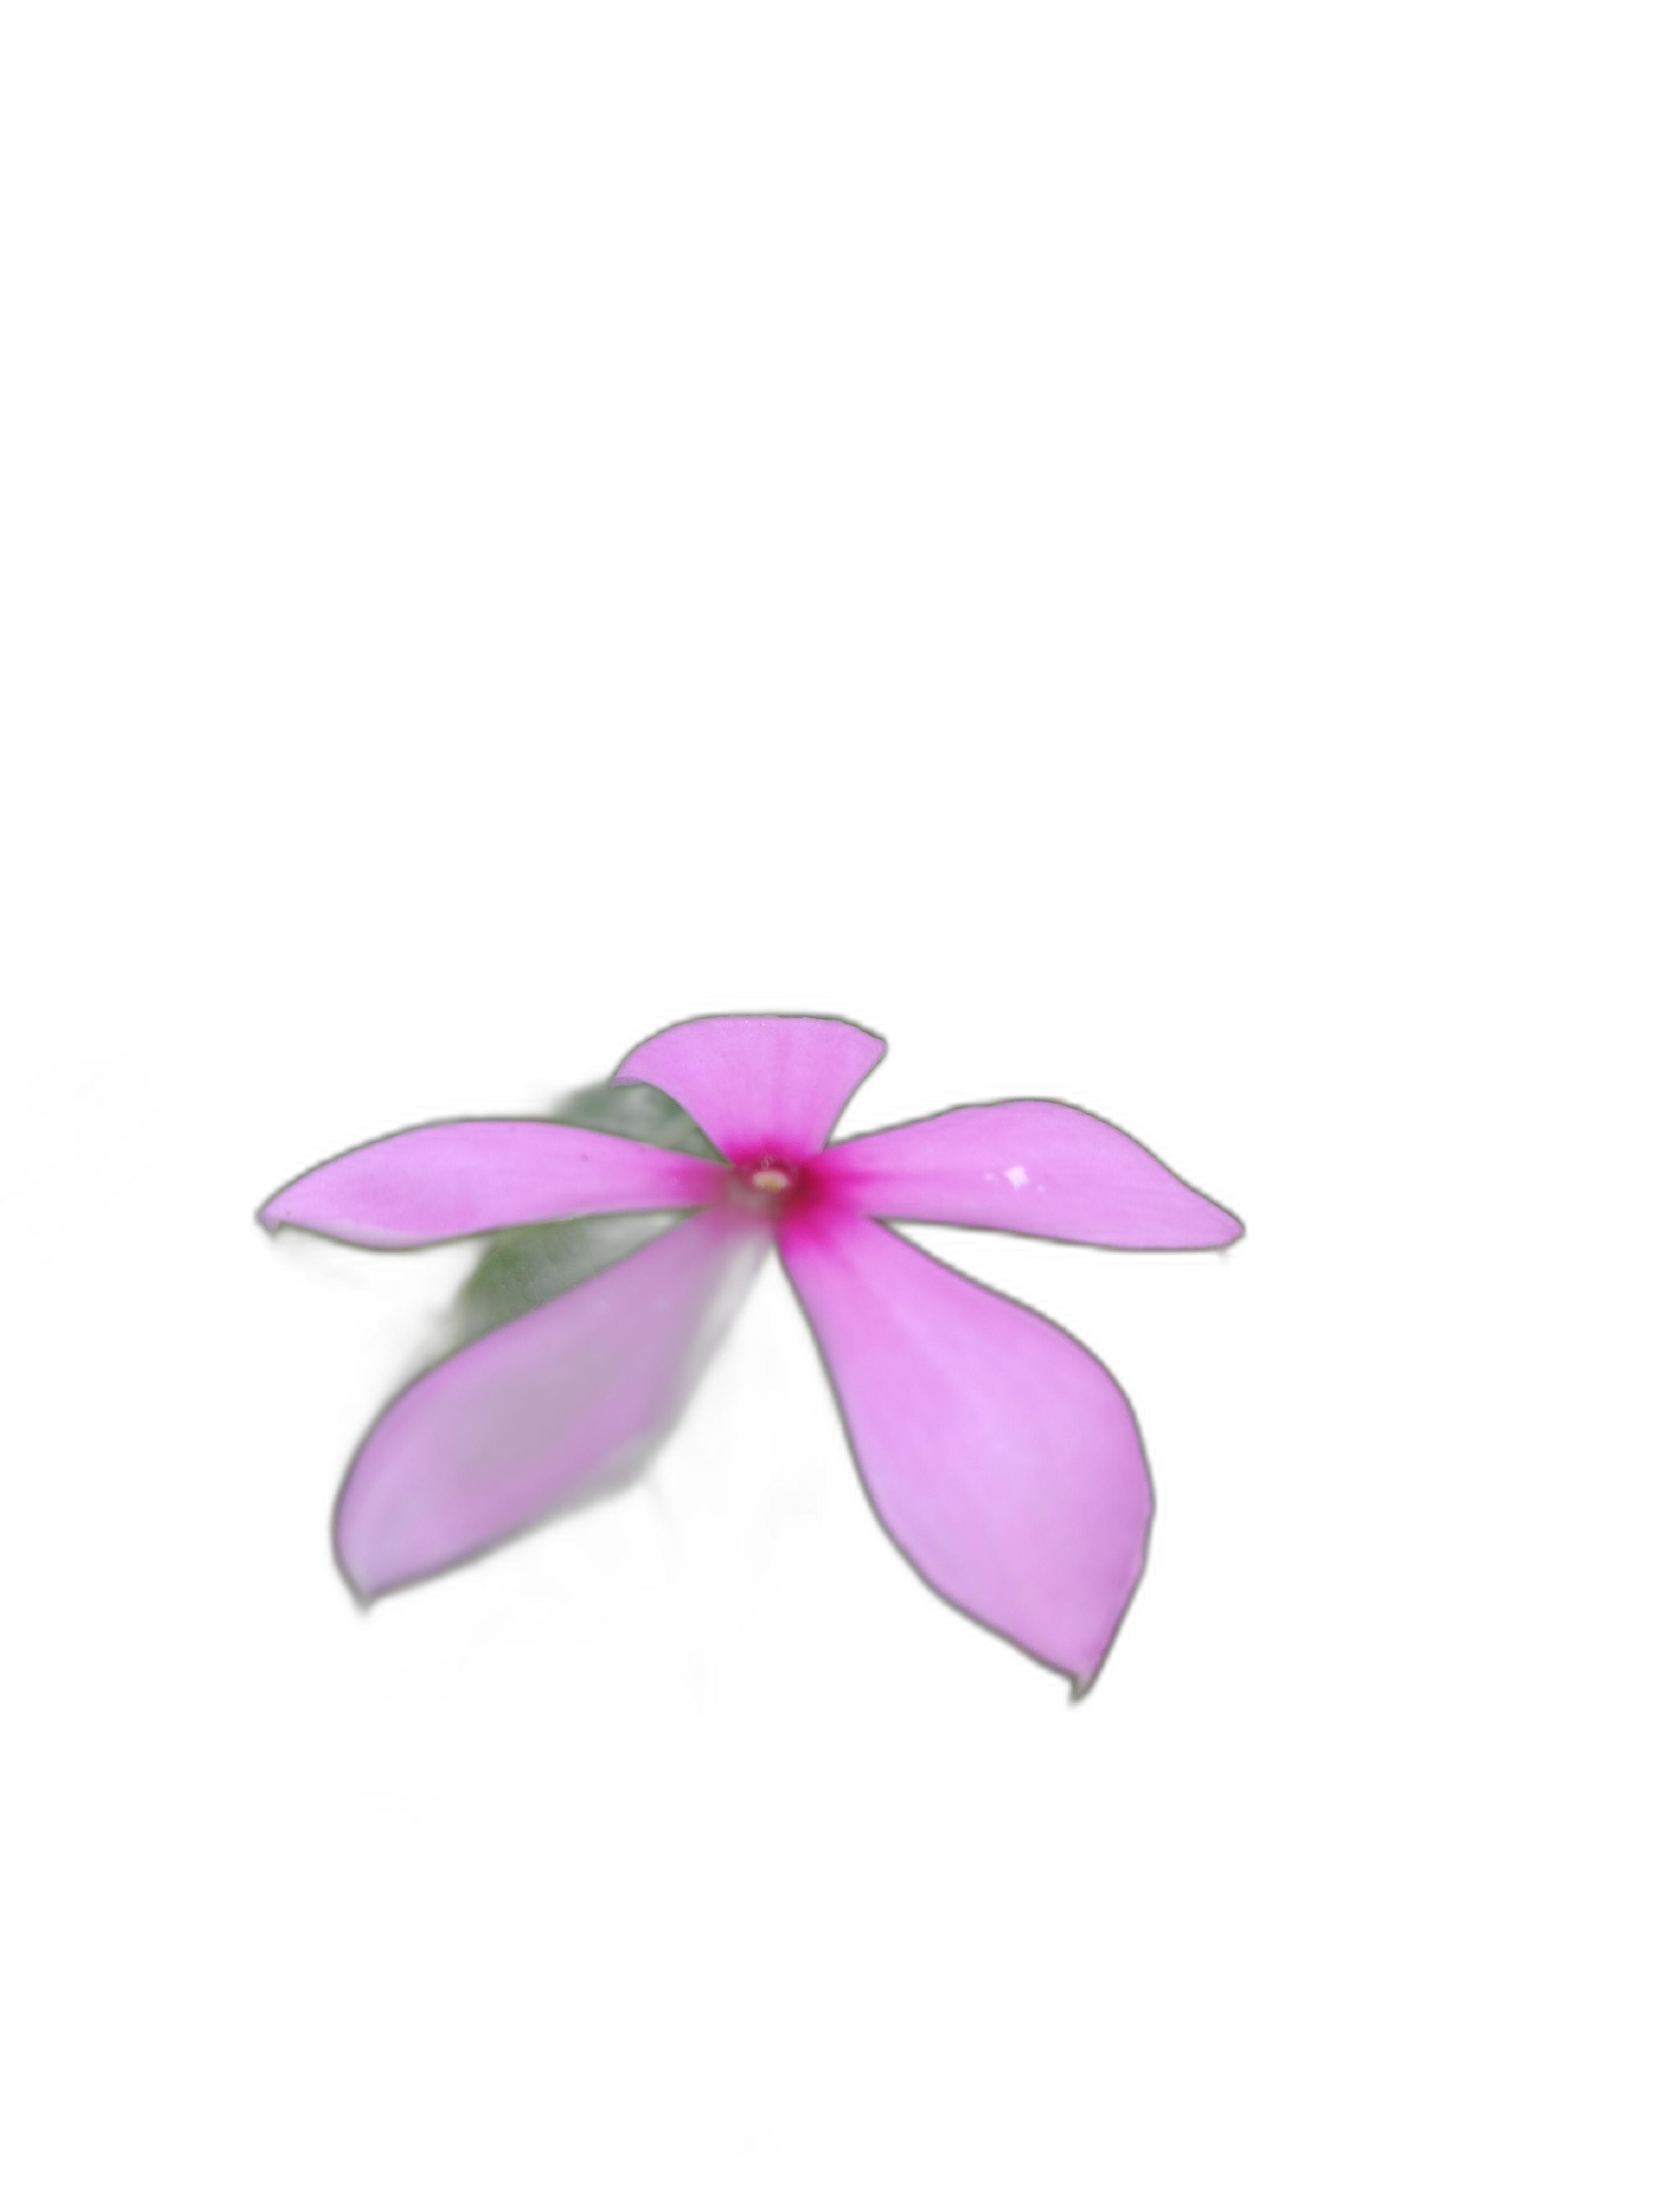
Label: Madagascar periwinkle